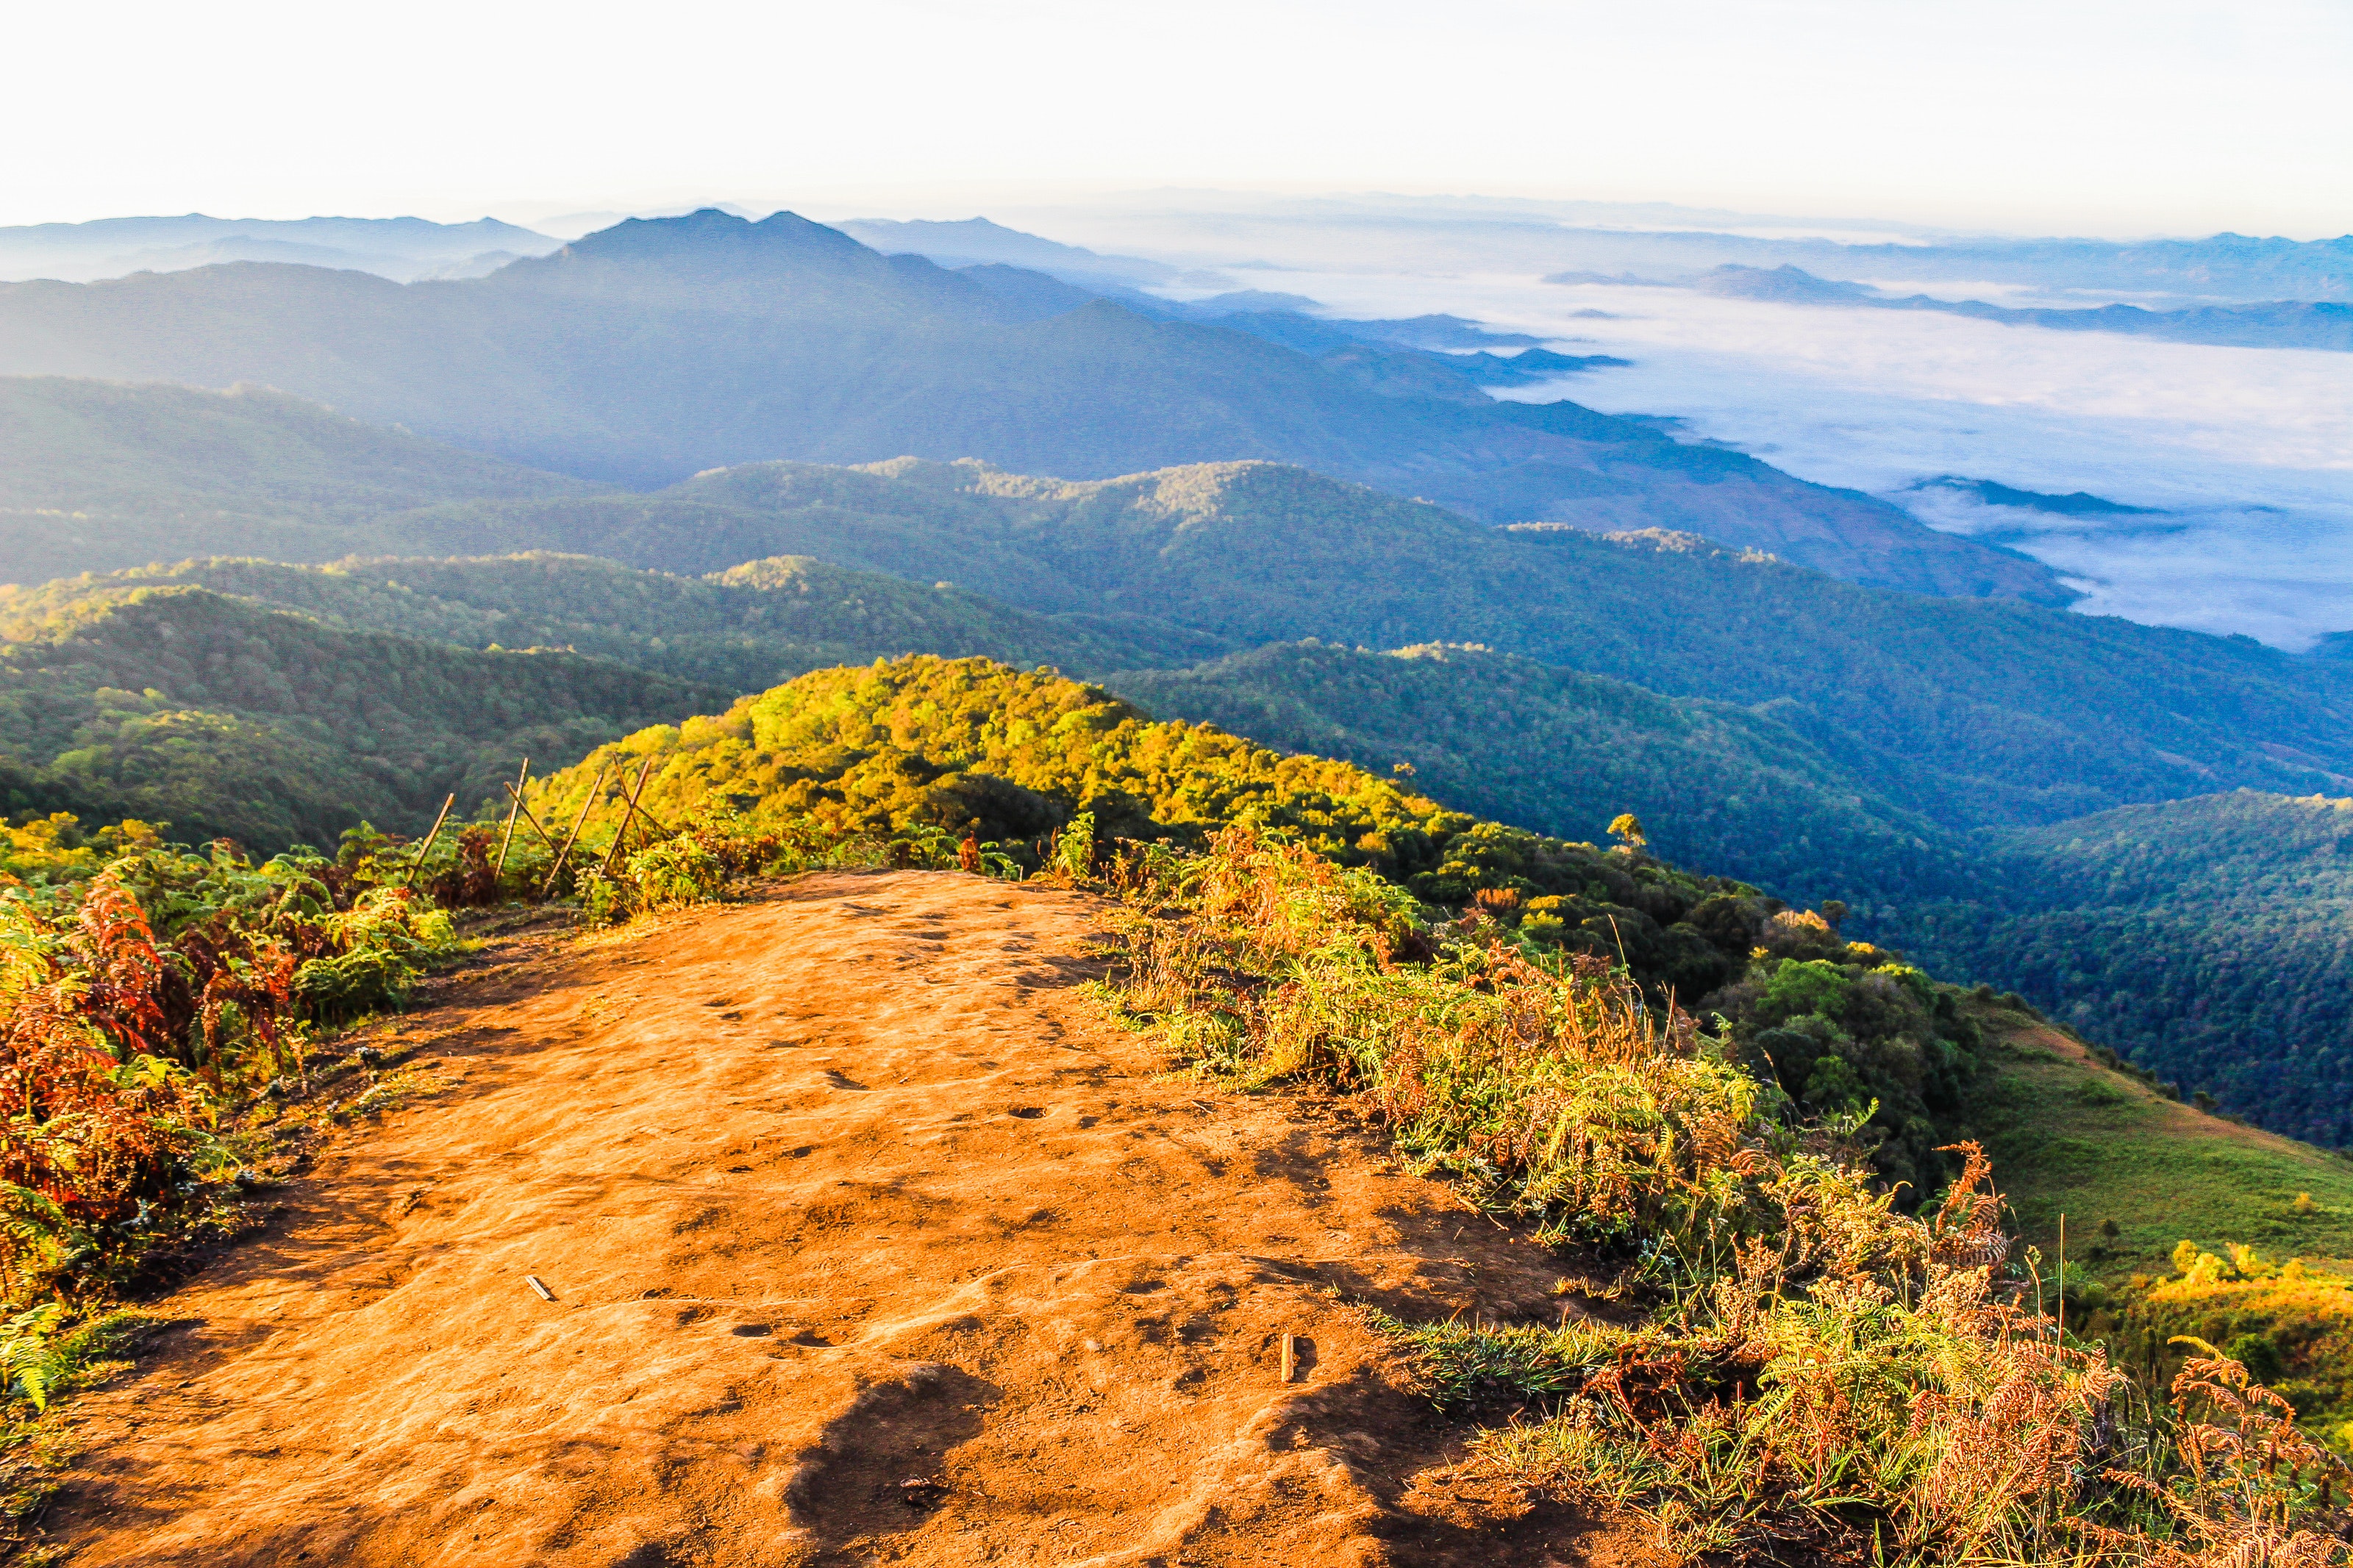
mountainous landforms, mountain, nature, sky, vegetation, ridge, hill, natural landscape, wilderness, hill station, highland, natural environment, atmospheric phenomenon, tree, leaf, plant community, chaparral, mountain range, landscape, forest, national park, plant, mount scenery, grassland, cloud, road, sunlight, summit, slope, terrain, fell, wildflower, trail, tourism, shrubland, vacation, autumn